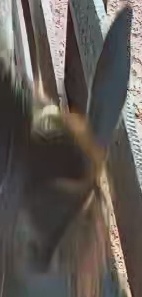
Face region: ears (position_of_ears)
Pain indicator: not_present